Hawker Sea Hawk

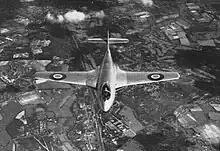
Forward view of a P.1040 prototype "VP401", 1947–1948

Hawker elected to refine the "P.1040" design as a private venture, albeit being prepared with a view for service with British military customers in mind. In October 1945, Sydney Camm, Hawker's chief designer, being satisfied with the results generated from engineering mock-ups and wind tunnel testing, authorised a production order for a prototype by the company's experimental department. In light of the diminished RAF interest in the project, allegedly due to the aircraft offering insufficient advances over the jet fighters that were already in service, such as the Gloster Meteor and de Havilland Vampire, in January 1946, a naval version of the P.1040 was offered by Hawker to the Admiralty as a fleet support fighter, as the "P.1046".